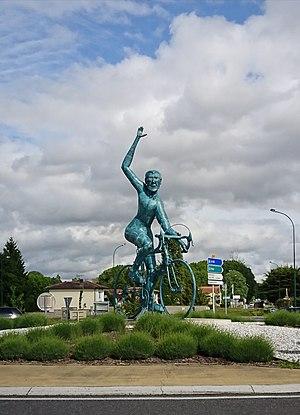
Rond-point sur lequel est posé une sculpture d'André Darrigade, Narrossais champion du monde de cyclisme 1959.